Port Way

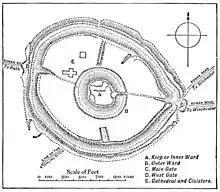
At Sorbiodunum, the road entered the town at its Main Gate on the eastern side

Quarley Hill provided a line-of-sight with Sorbiodunum, and from here the road took a south-west heading through the Bourne Valley into present-day Wiltshire, crossing the river between Winterbourne Gunner and Gomeldon. At Sorbiodunum, the road entered the town on its east side, where it was met by Margary route 45a, the road from Venta Belgarum. Beyond Sorbiodunum, the road continued south-west to Vindocladia (Badbury Rings) as Ackling Dyke (Margary route 4c), west-south-west to Durnovaria as Margary route 4e, and finally west to Moridunum (near Axminster) and Isca Dumnoniorum (Exeter) as Margary route 4f.